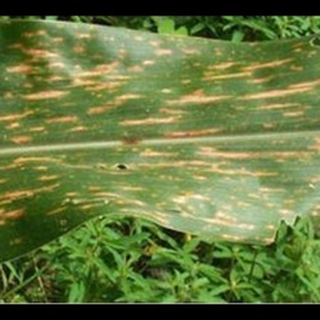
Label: corn_gray_leaf_spot